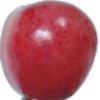
Label: cherry_rainier